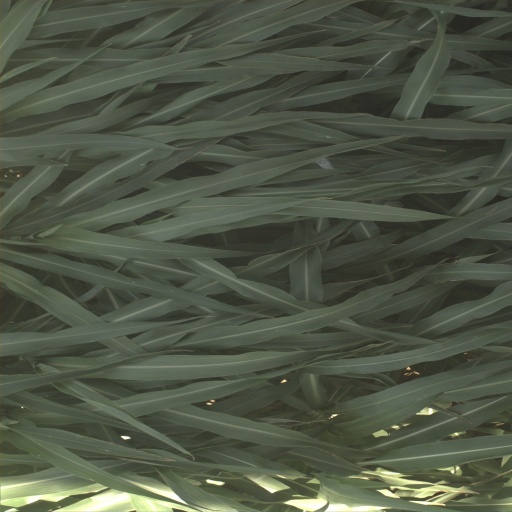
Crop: sorghum